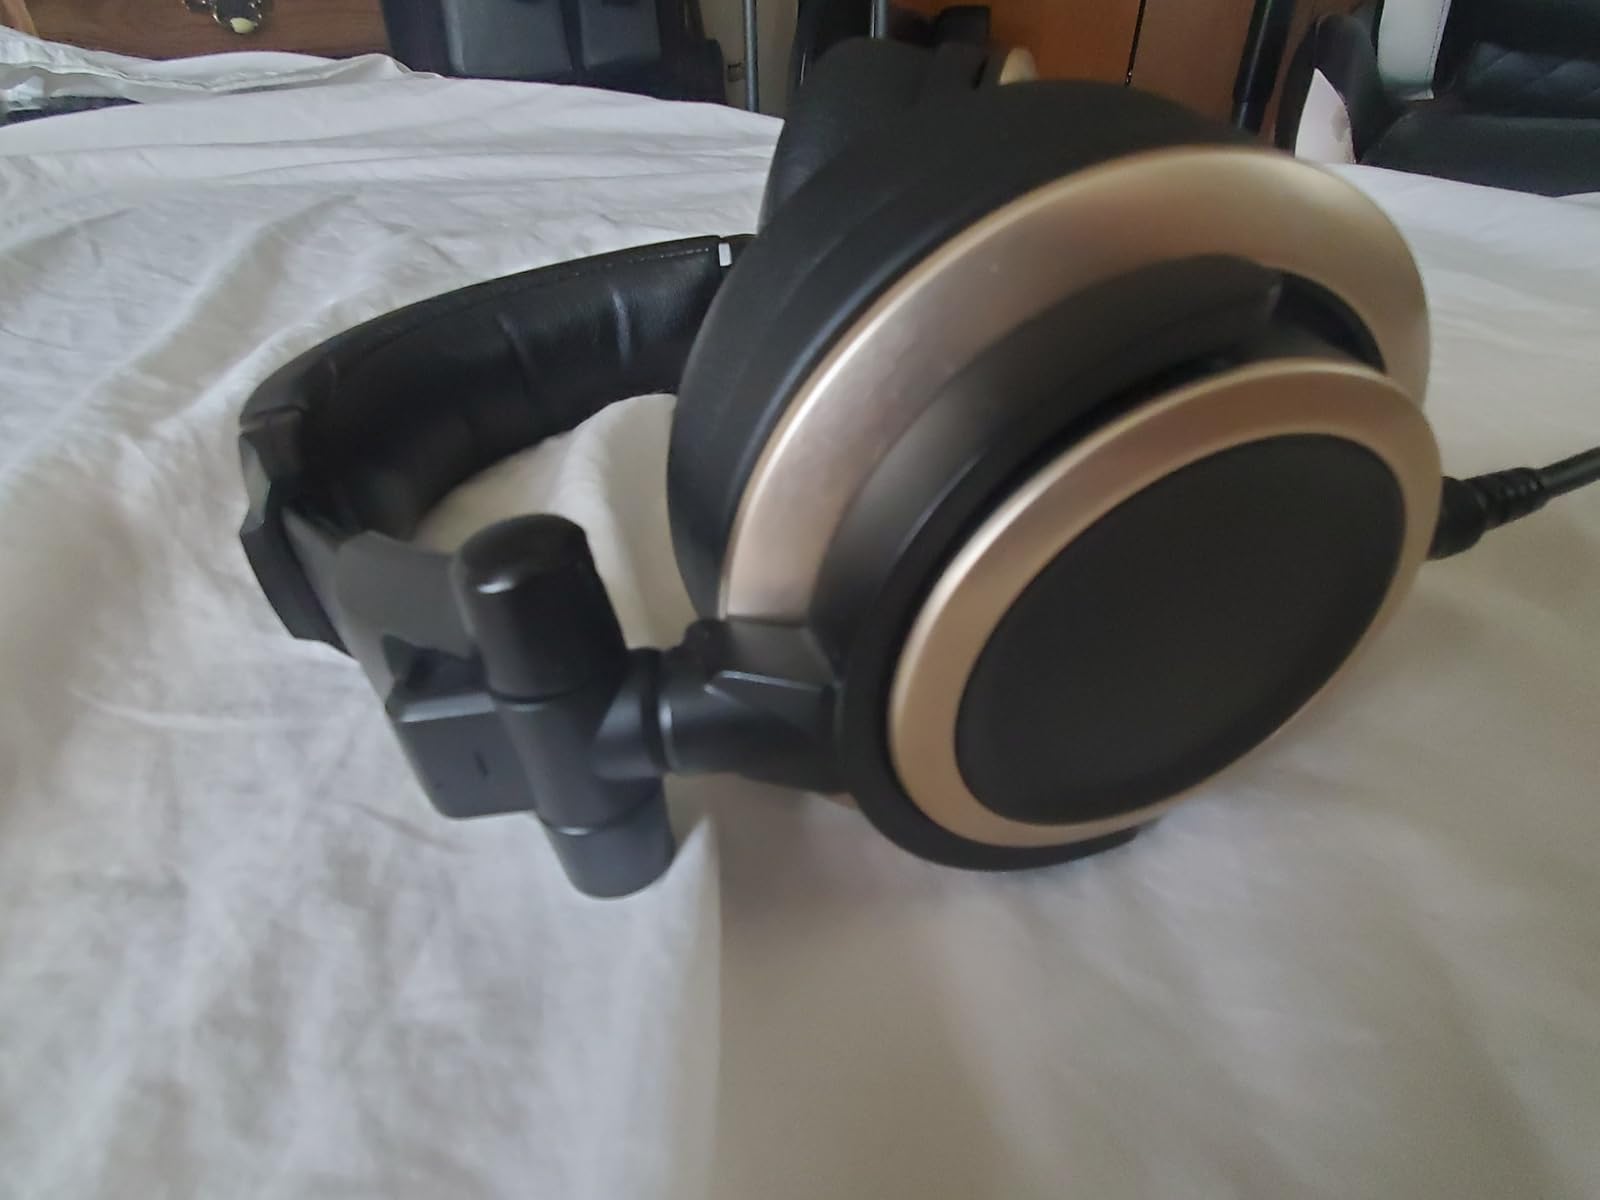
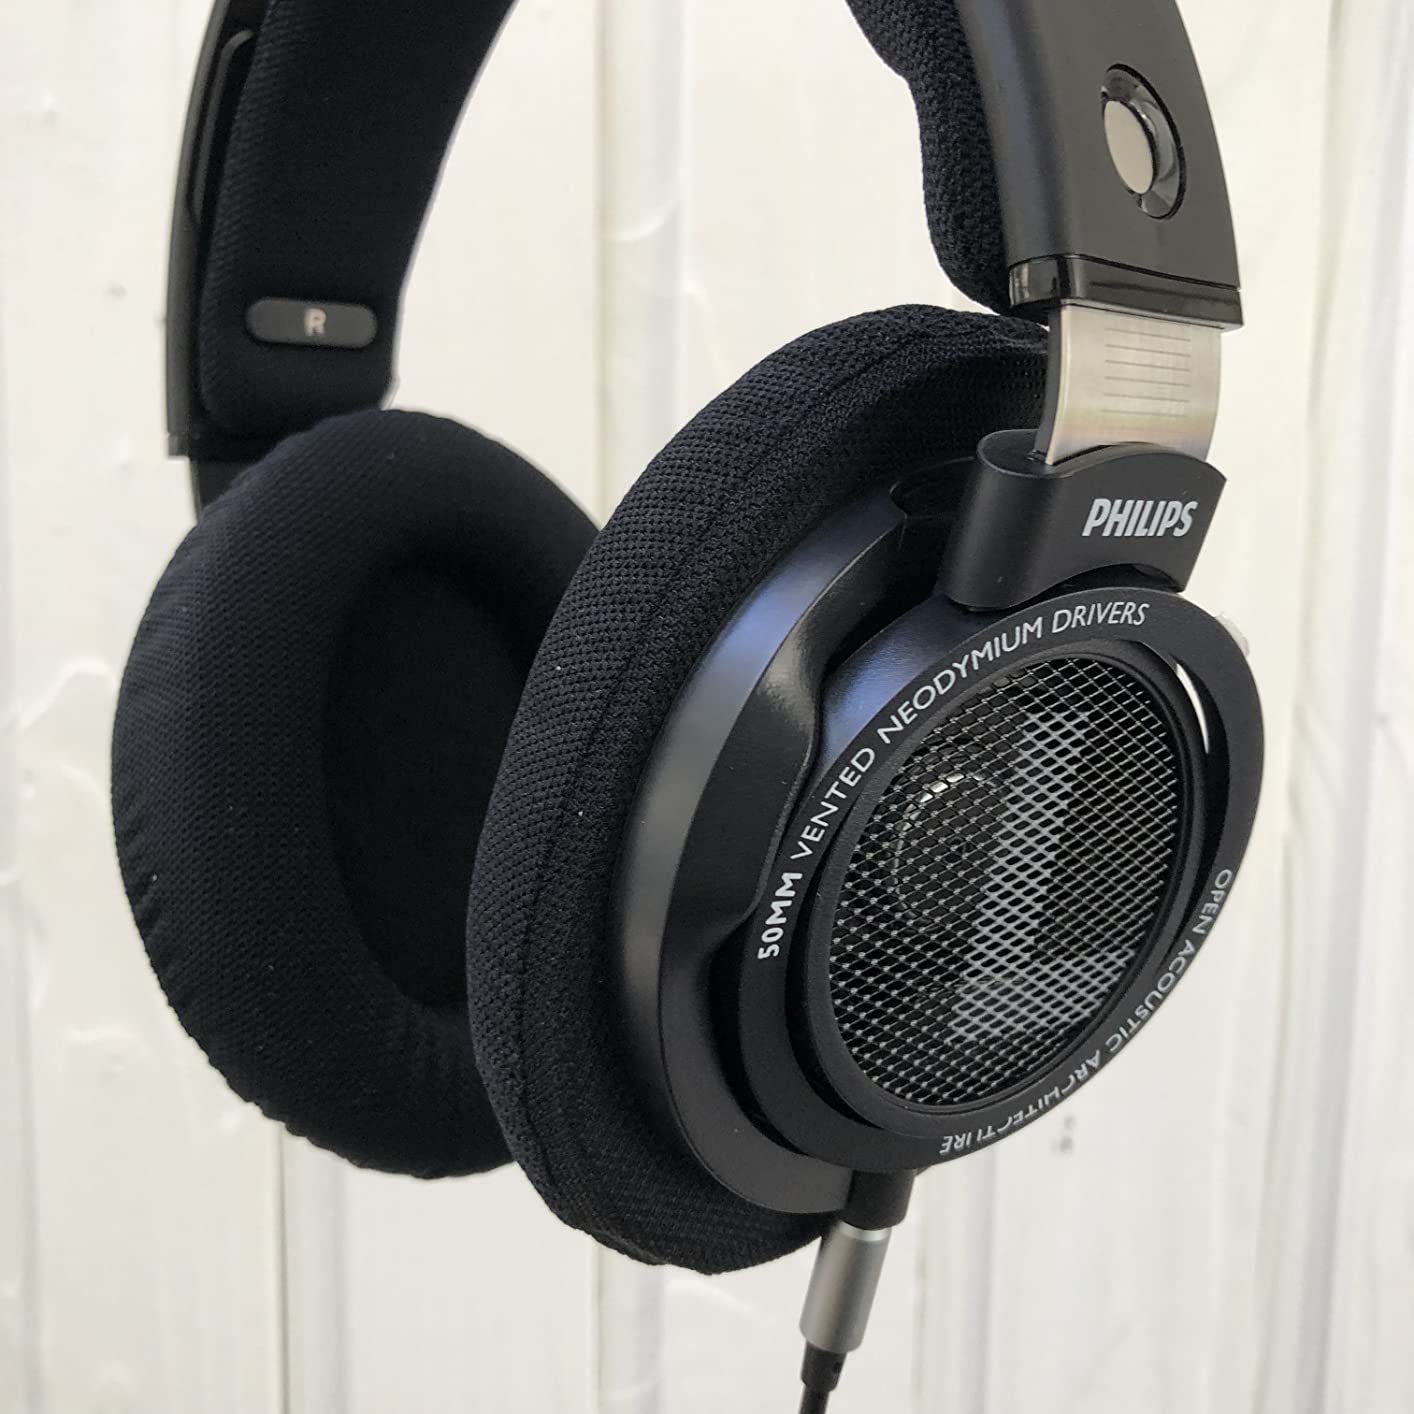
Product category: headphones
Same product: no